Adam West (Family Guy)

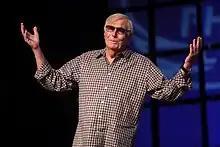
Adam West provided the voice for Mayor Adam West.

"Family Guy" creator Seth MacFarlane wrote several episodes of the cartoon series "Johnny Bravo". West played a similarly odd rendition of himself in an episode written by MacFarlane, "Johnny Meets Adam West!", first broadcast in December 1997. In the episode, West's fictionalized persona displays similar deluded characteristics to the later "Family Guy" character, such as believing a race of megalomaniac mole-people lives under a local golf course. However, he dressed formally and behaved slightly similarly to his character in the 1960s series of "Batman". MacFarlane found West's character and performance in "Johnny Bravo" so funny that he created a similar character for "Family Guy".